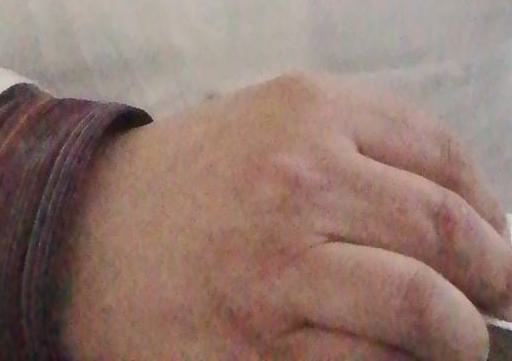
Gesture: no_gesture